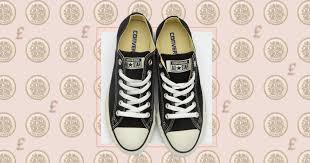
Waste category: shoes